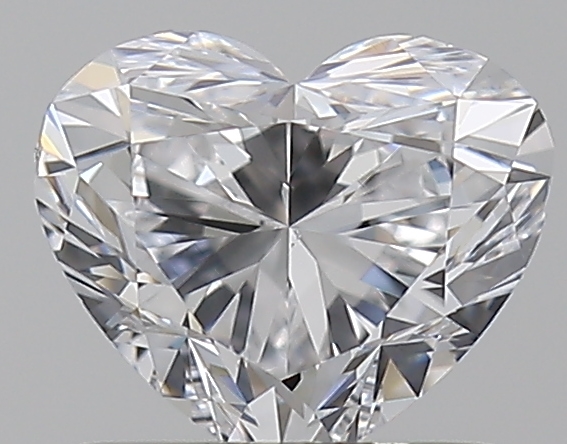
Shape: heart
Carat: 0.75
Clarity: VS2
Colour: D
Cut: EX
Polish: EX
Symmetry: VG
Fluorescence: N
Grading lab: GIA
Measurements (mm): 5.26 x 6.22 x 3.7